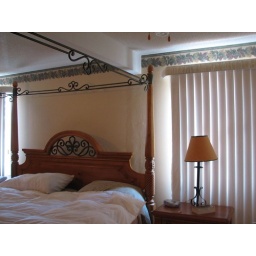
the room over the garage, 2 windows on E side of house